Iron–nickel alloy

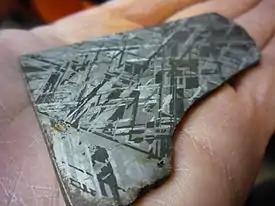
Widmanstätten pattern in NiFe octahedrite meteorite

An iron–nickel alloy or nickel–iron alloy, abbreviated FeNi or NiFe, is a group of alloys consisting primarily of the elements nickel (Ni) and iron (Fe). It is the main constituent of the "iron" planetary cores and iron meteorites. In chemistry, the acronym NiFe refers to an iron–nickel catalyst or component involved in various chemical reactions, or the reactions themselves; in geology, it refers to the main constituents of telluric planetary cores (including Earth's).